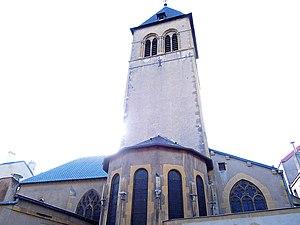
Chœur et clocher (12ème). Vue de la rue de la Baue This building is indexed in the Base Mérimée, a database of architectural heritage maintained by the French Ministry of Culture,